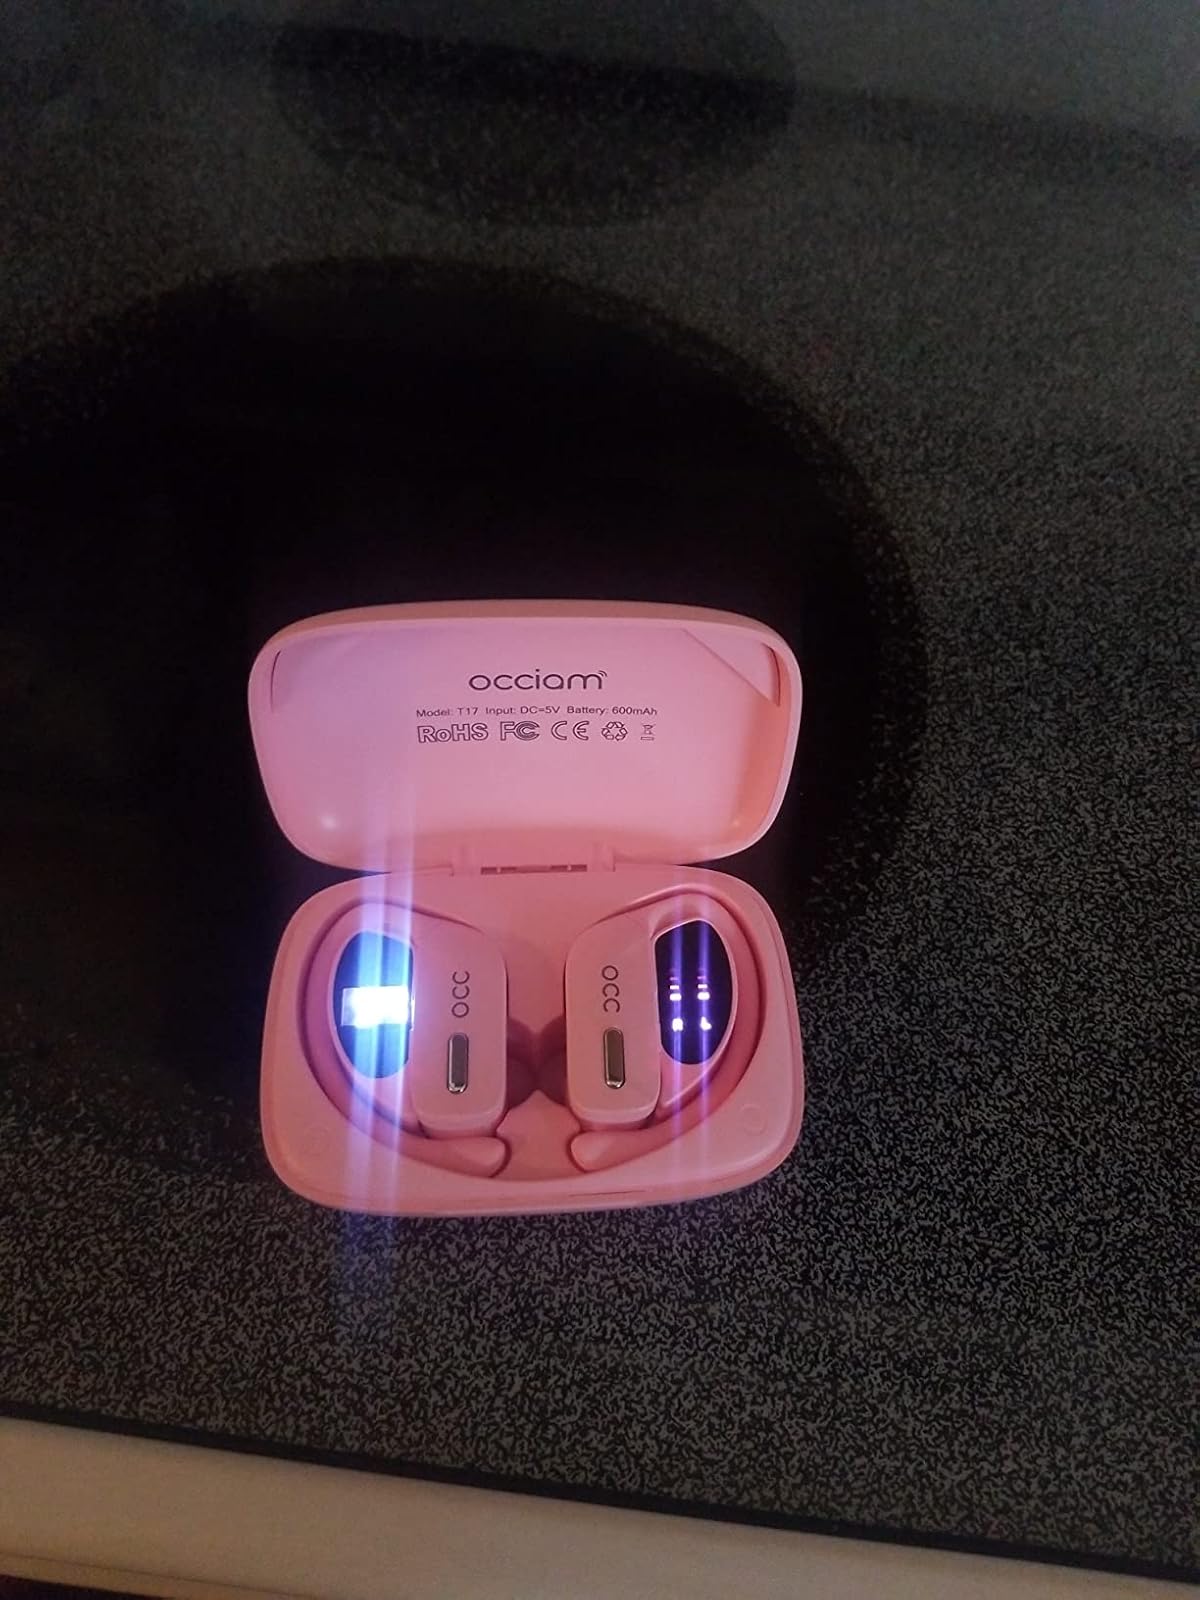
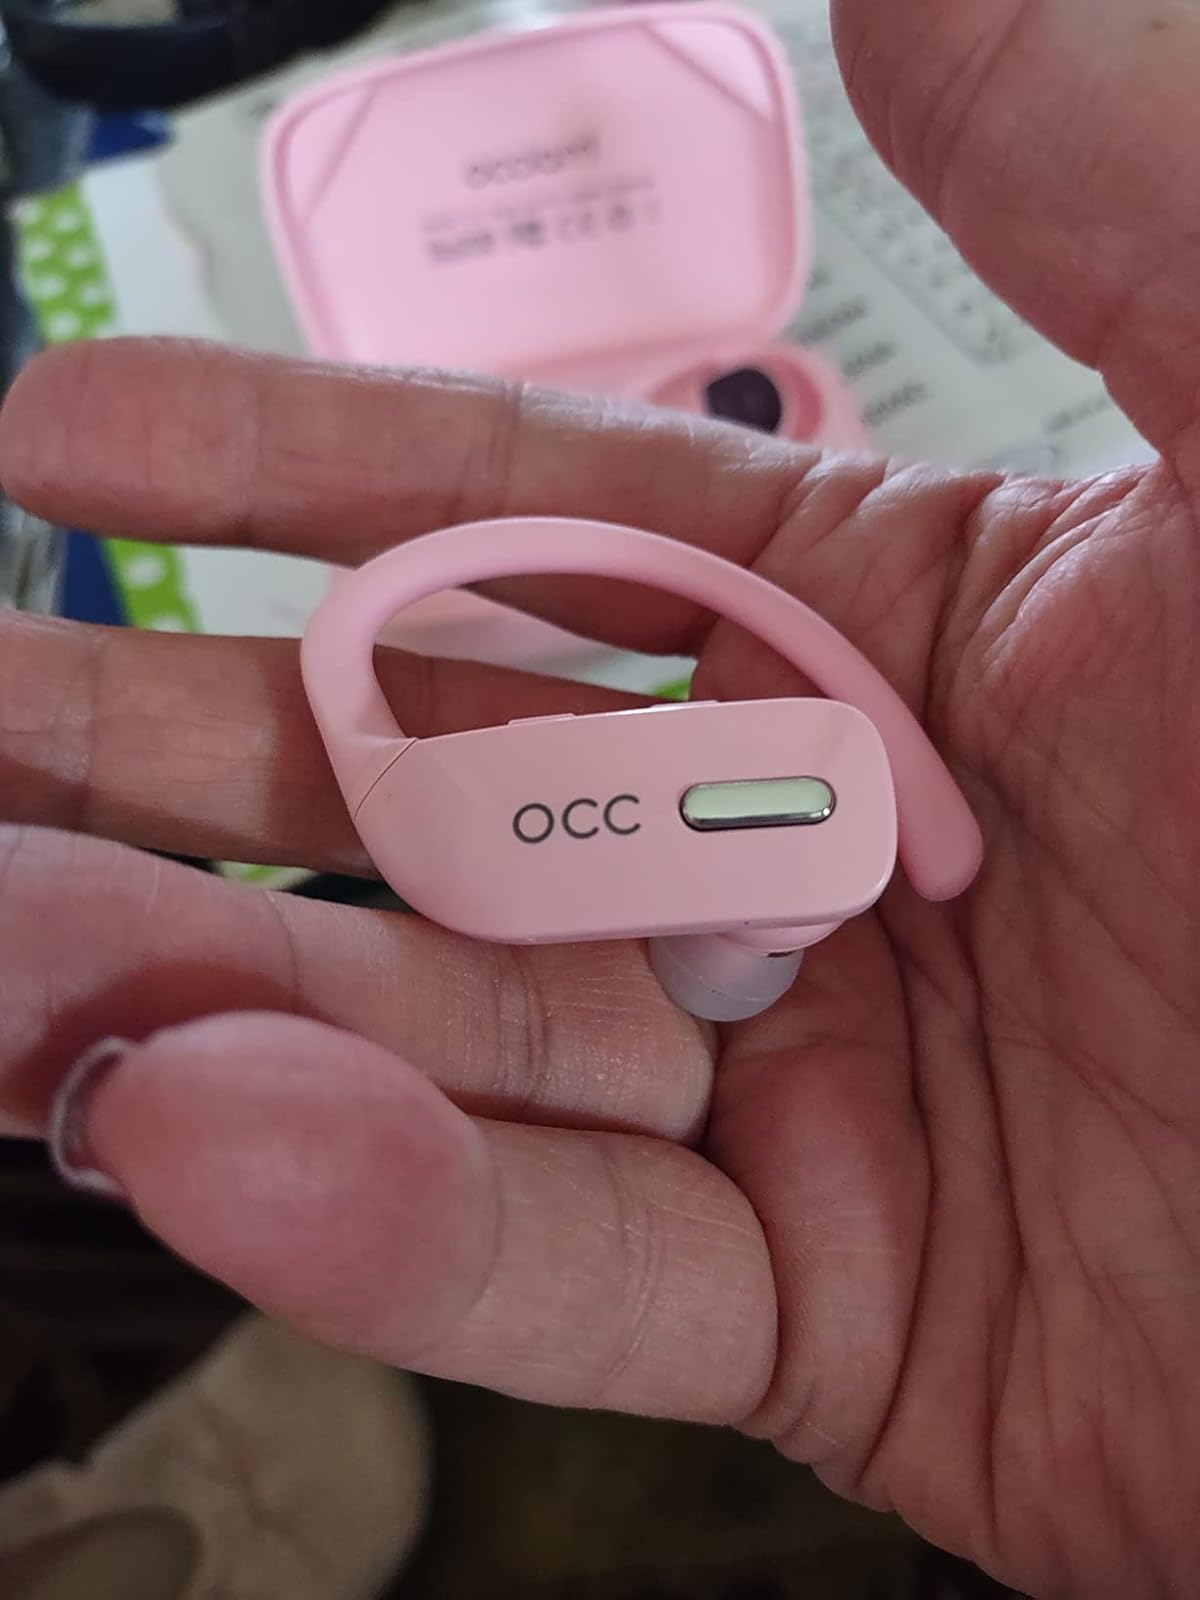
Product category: earbuds
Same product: yes